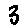
Label: 3